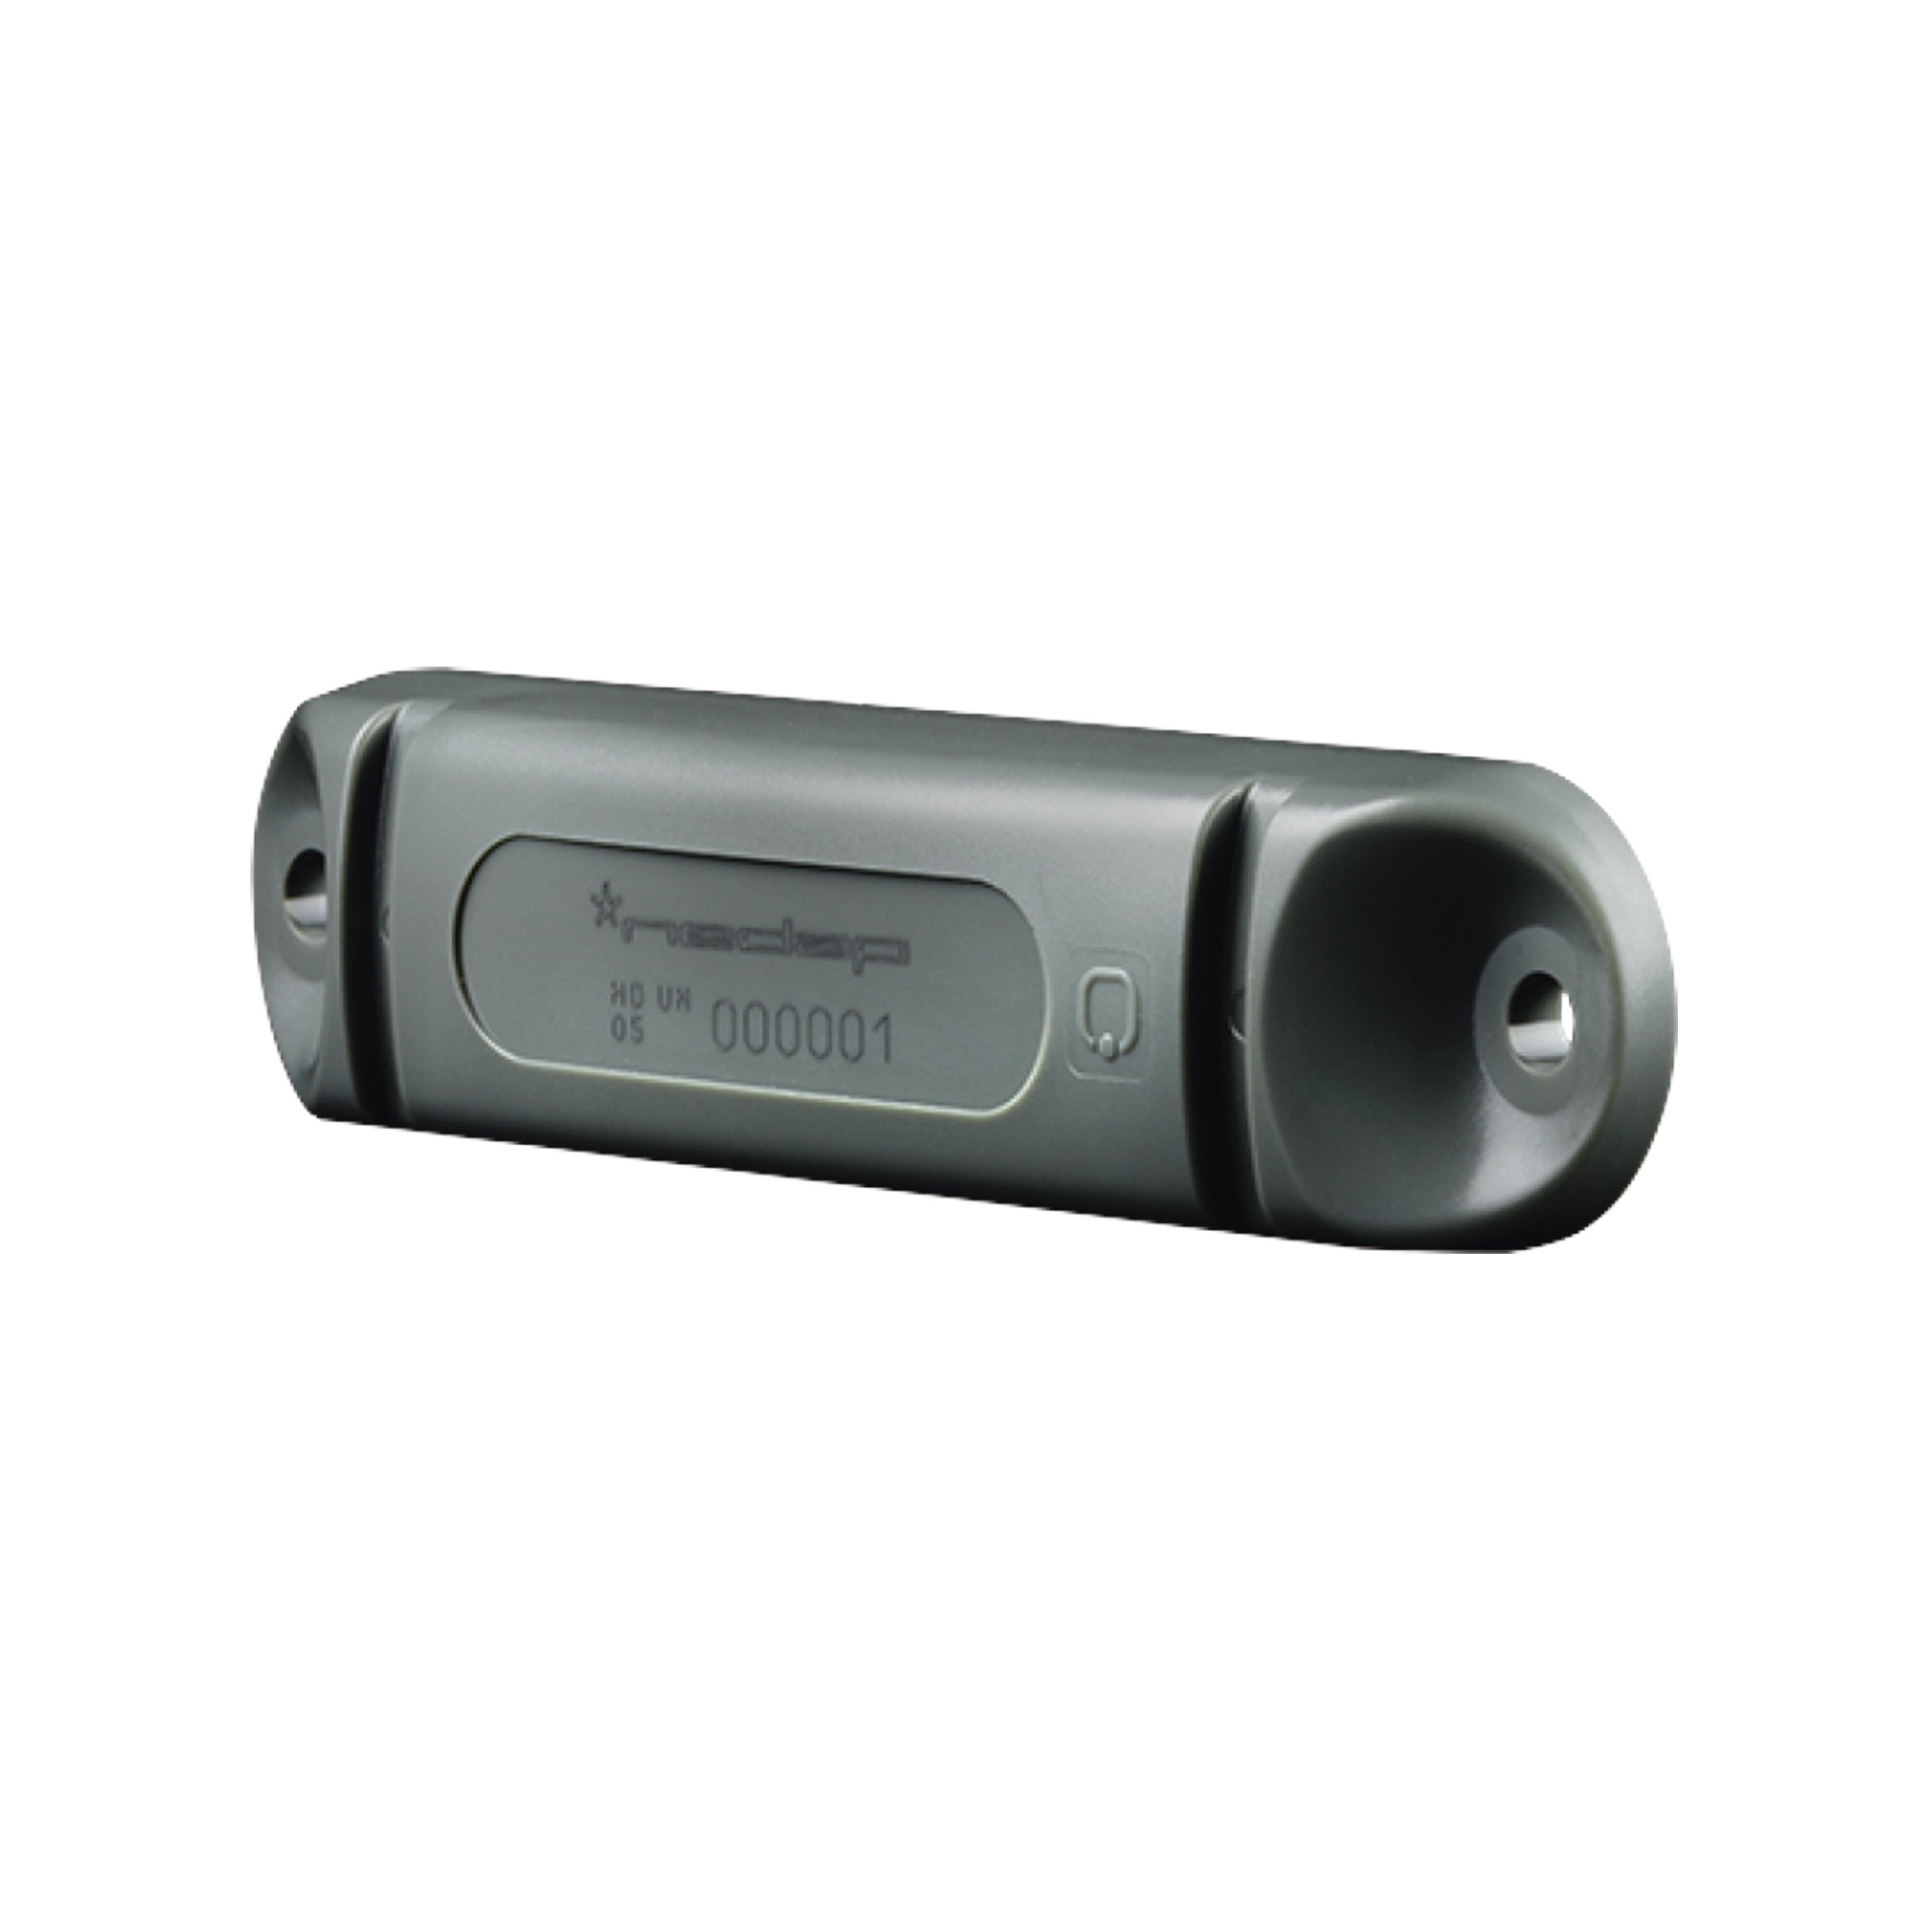
UHF InLine Tag  de Exyterior  (personalizado)
El Tag de UHF de uso rudo es utilizado para la deteccion vehicular. Este tag ofrece en sus carateristicas gran robustes para uso en ambientes indiustriales de exterior. El tag UHF Heavy Duty es la mejor solución vs costo de instalacion&comma; ya que solo es necesario instalarlo en el exterior del vehiculo. El tag le permite ser identificado a una distacia maxia de hasta to 10 metros con el lector uPASS Target o hasta 5 metros con el lector uPASS Reach. Specificaciones Identificcion automatic de Vehiculos Identifiacion maxima de hasta 10 metros (segun modelo de lector NEDAP a utilizar) Tecnologia Pasiva&comma; libre de baterias EPC Gen 2 (personalizado) Intalacion en sobre poner en el exterior del vehiculo Alto desempeño sobre superficie metalica Resistente al agua Para Solicitar este tag Personalizado es necesario especificar lo siguiente Formaro de salida Weigand Codigo de Sitrio (Facility Code) Numero de inicio de La tarjeta (Start Number) (ejemplo que empiece del numero 1001-- en adelante) est tag se debe ordenar por 25 piezas o mas
Brand: NEDAP
Category: Business & Industrial > Retail > Money Handling > Cash Register & POS Terminal Accessories > Credit Card Terminals